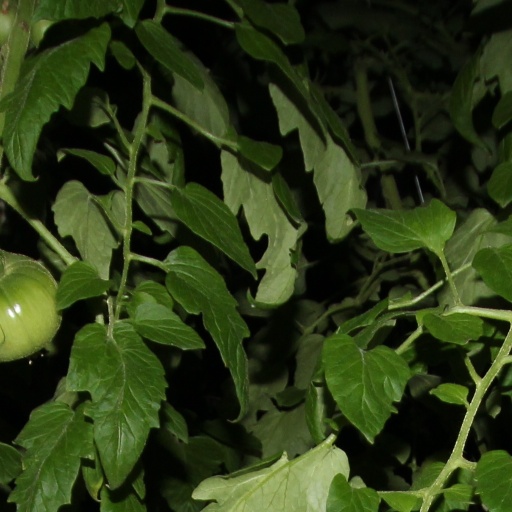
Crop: tomato